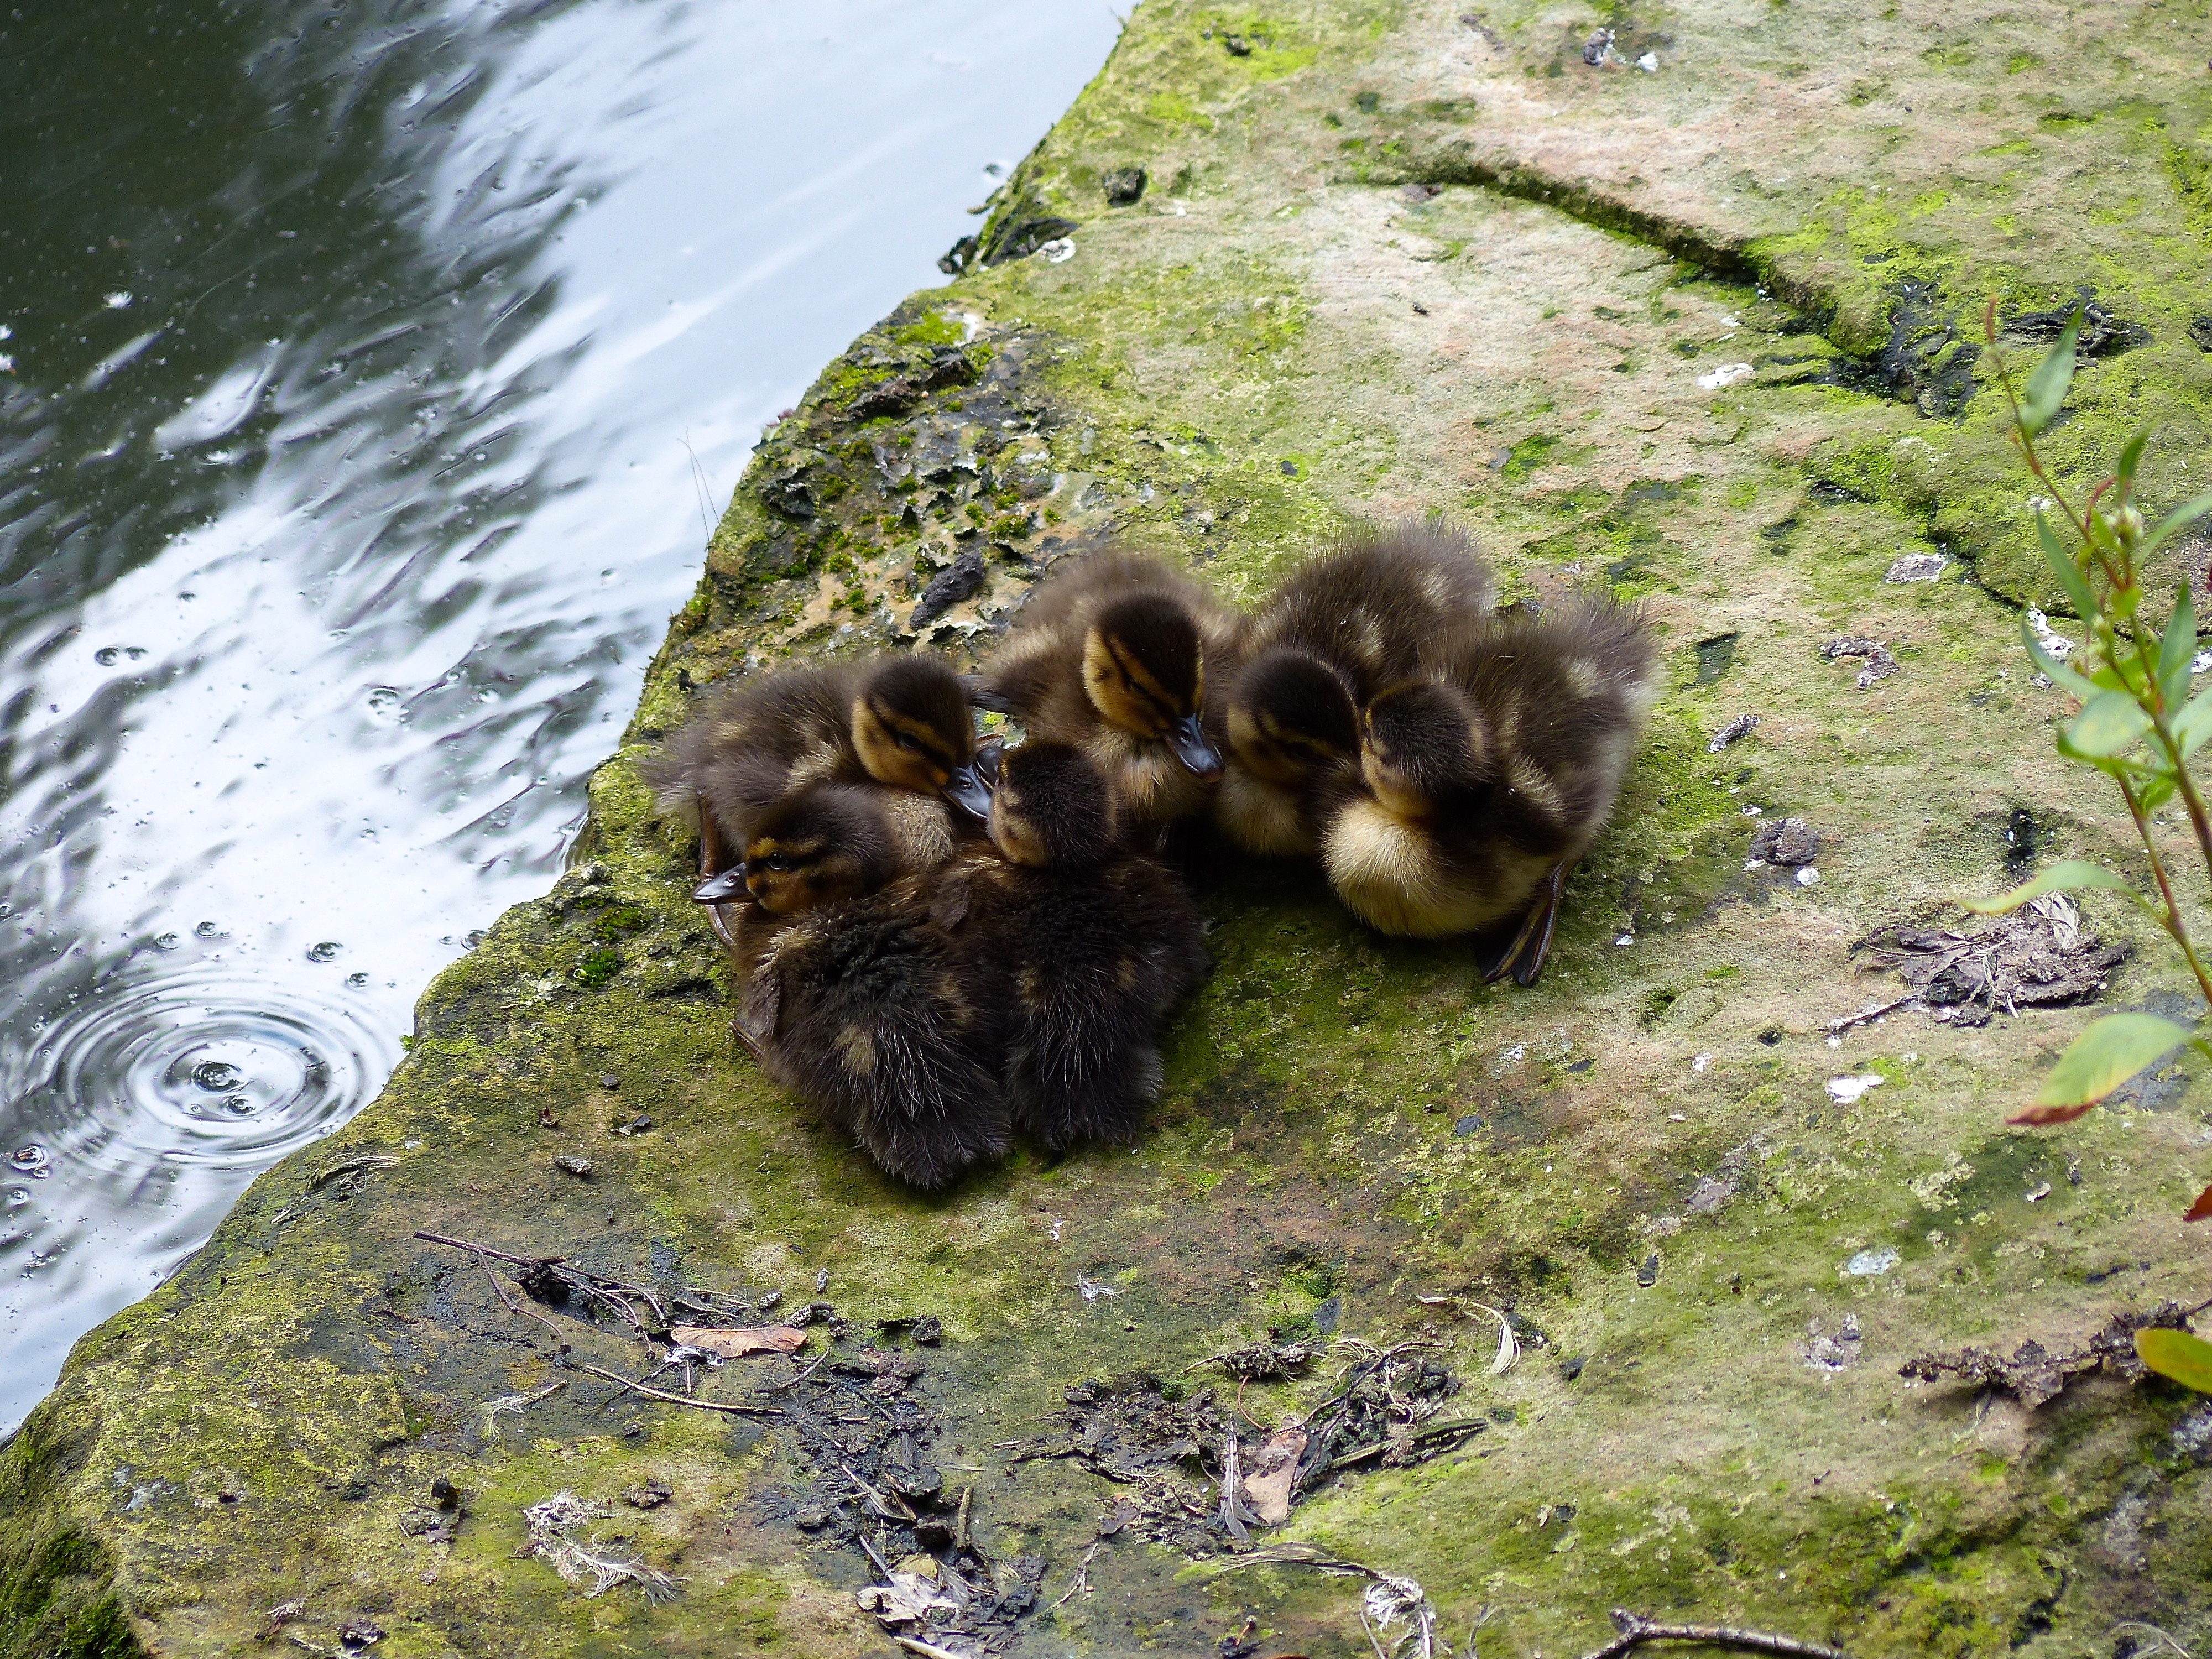
nature, rock, bird, travel, wildlife, europe, stream, park, prague, fauna, duck, republic, waterfowl, water bird, czech, cesko, praha, petrin, ducklings, ducks geese and swans